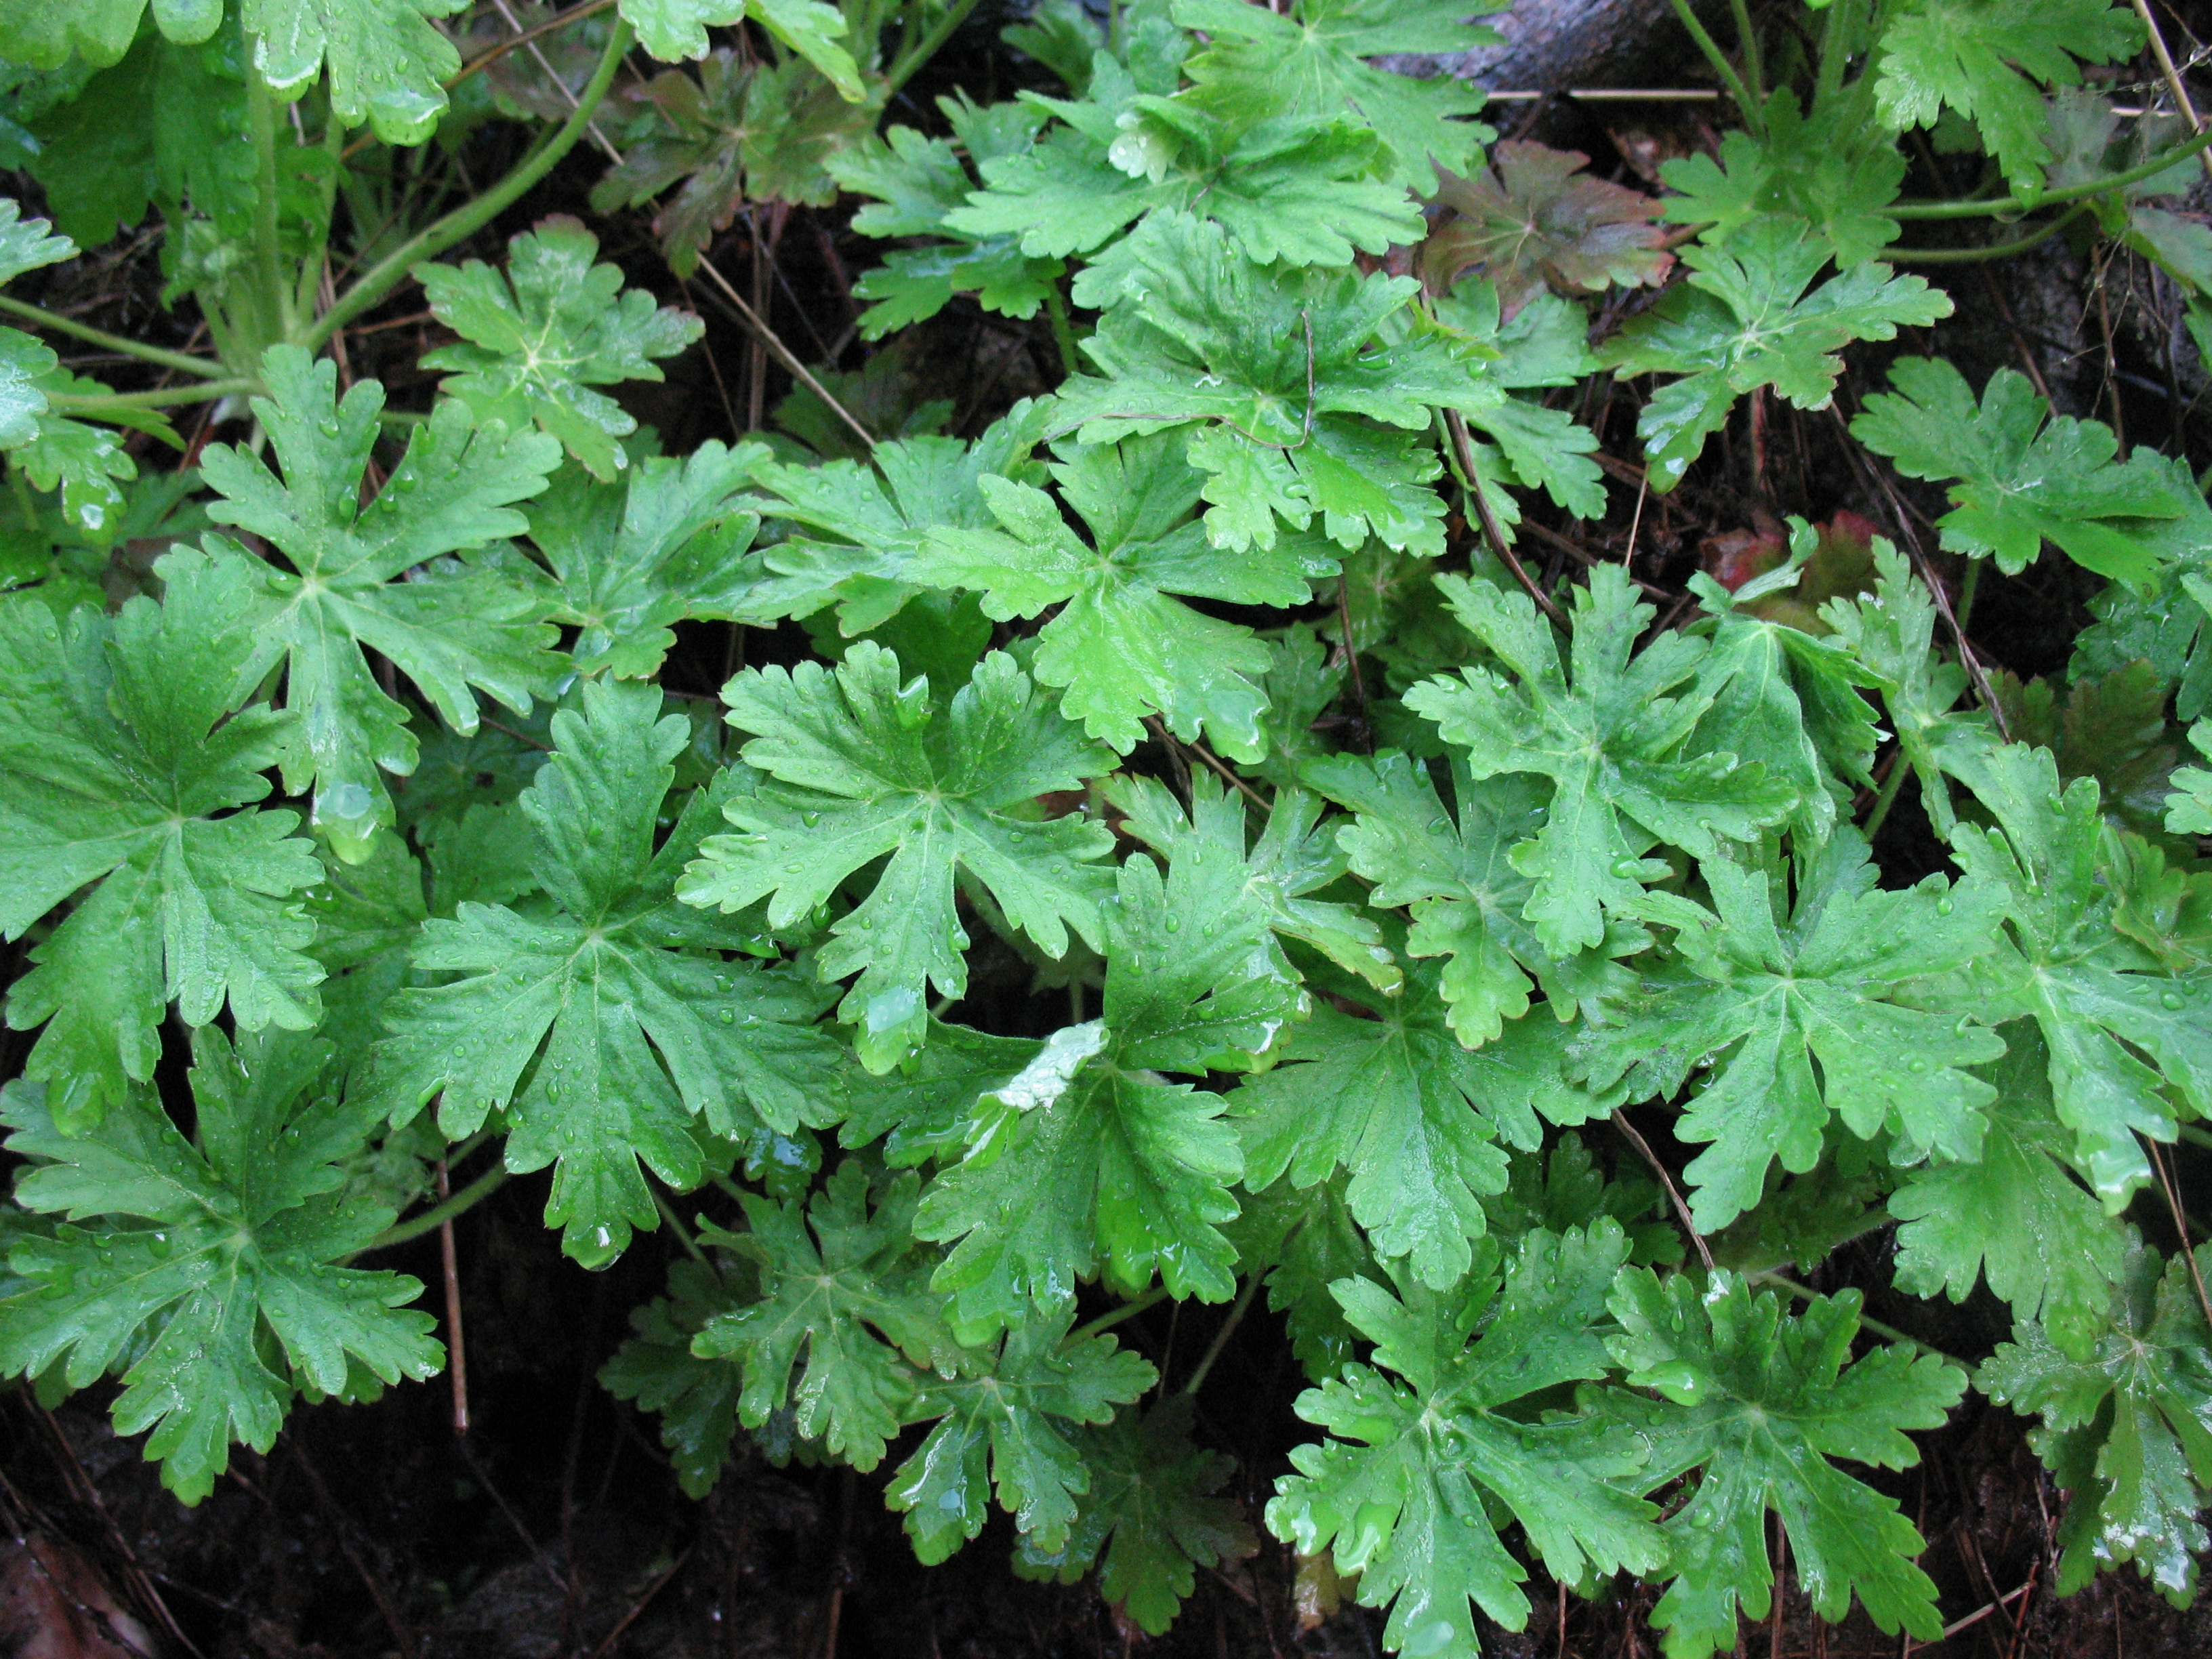
tree, plant, leaf, flower, food, spring, green, herb, produce, vegetable, geranium, coriander, parsley, anthriscus, flowering plant, cow parsley, annual plant, land plant, apiales, leaf vegetable, geraniales, parsley family, podophyllum peltatum, japanese mugwort